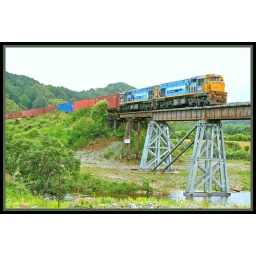
DC's 4628 &amp;amp; 4542 crossing over the Stillwater creek rail bridge with train X26.